Digital divide in the United States

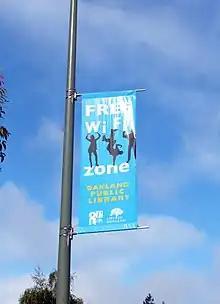
Picture of free WiFi at a public library

If Internet is inaccessible from the home, one can often find Wi-Fi connections at restaurants and coffee shops, schools, and libraries. A survey by Pew Research in 2016 found that 23% of Americans 16-years-old and older used wi-fi at a public library. According to the American Library Association (ALA), 98% of public libraries in the United States in 2015 offered free wi-fi. In a 2011 ALA survey, it was shown that the quality of that Internet access can vary, with connections to the community's poverty level and community type. Rural libraries were much less likely to report having fiber optic Internet connections, while a majority of urban libraries reported having it. Rural libraries were also less likely to have connectivity speeds higher than 6.0 Mbit/s.